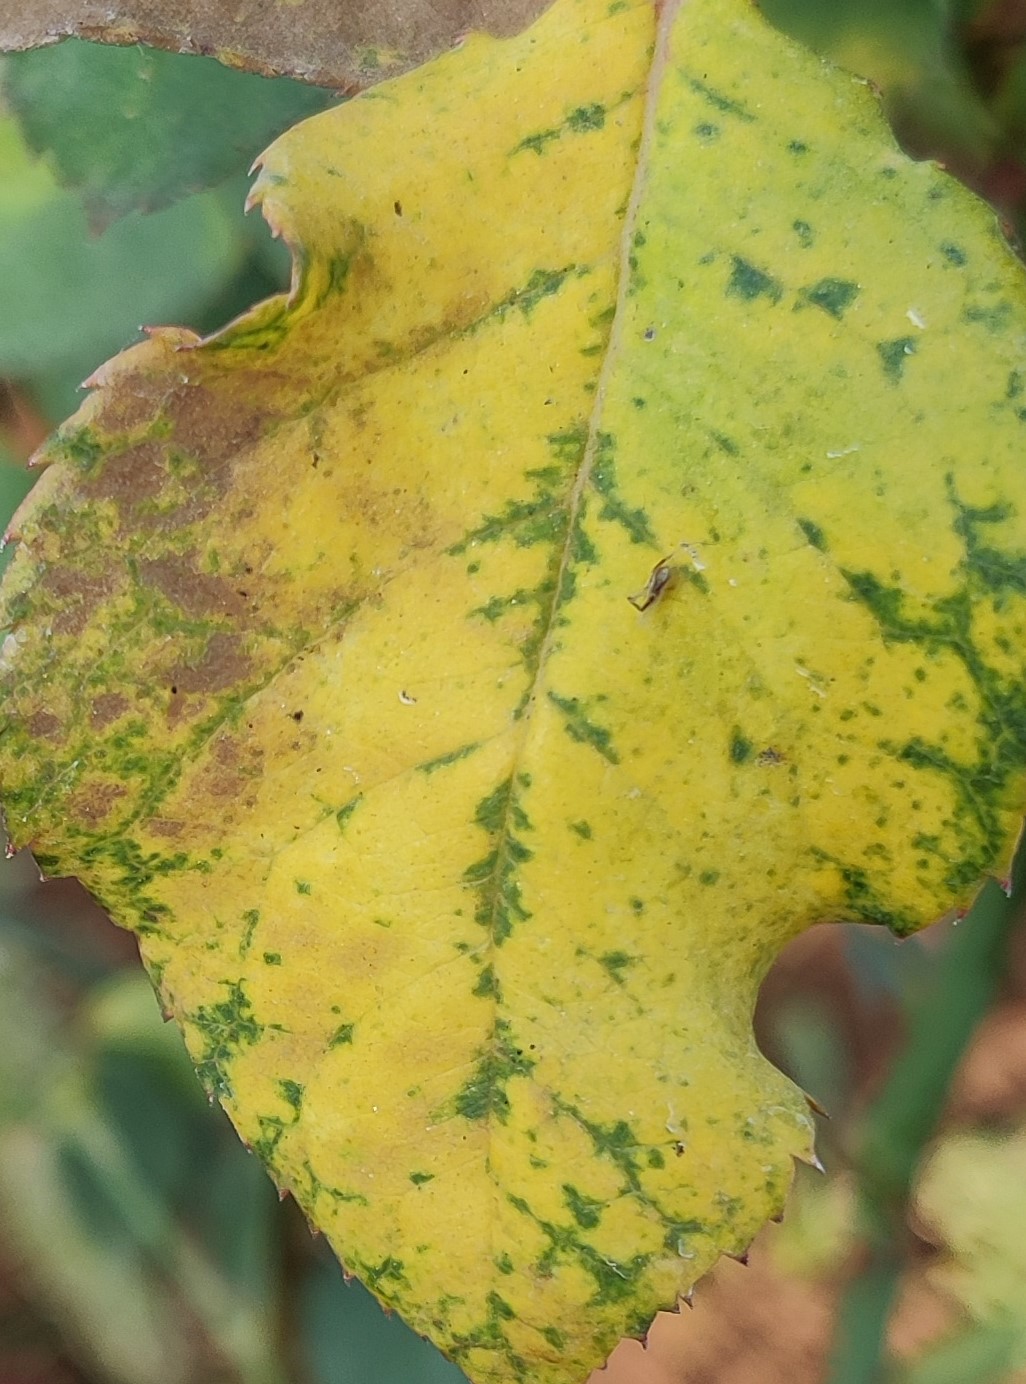
Label: Downy Mildew